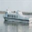
Label: ship